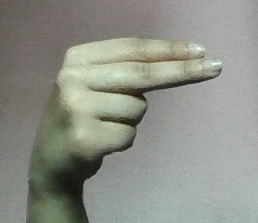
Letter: ain